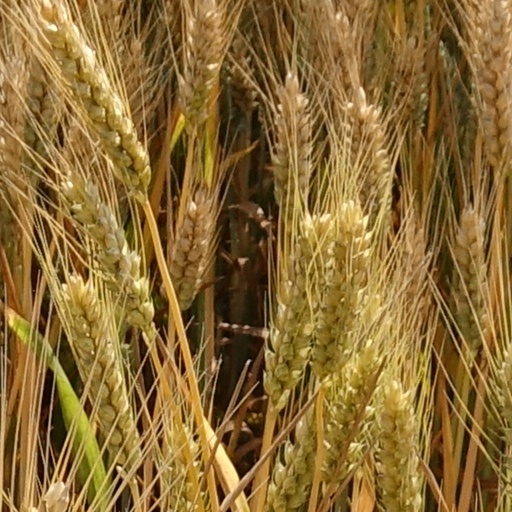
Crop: wheat